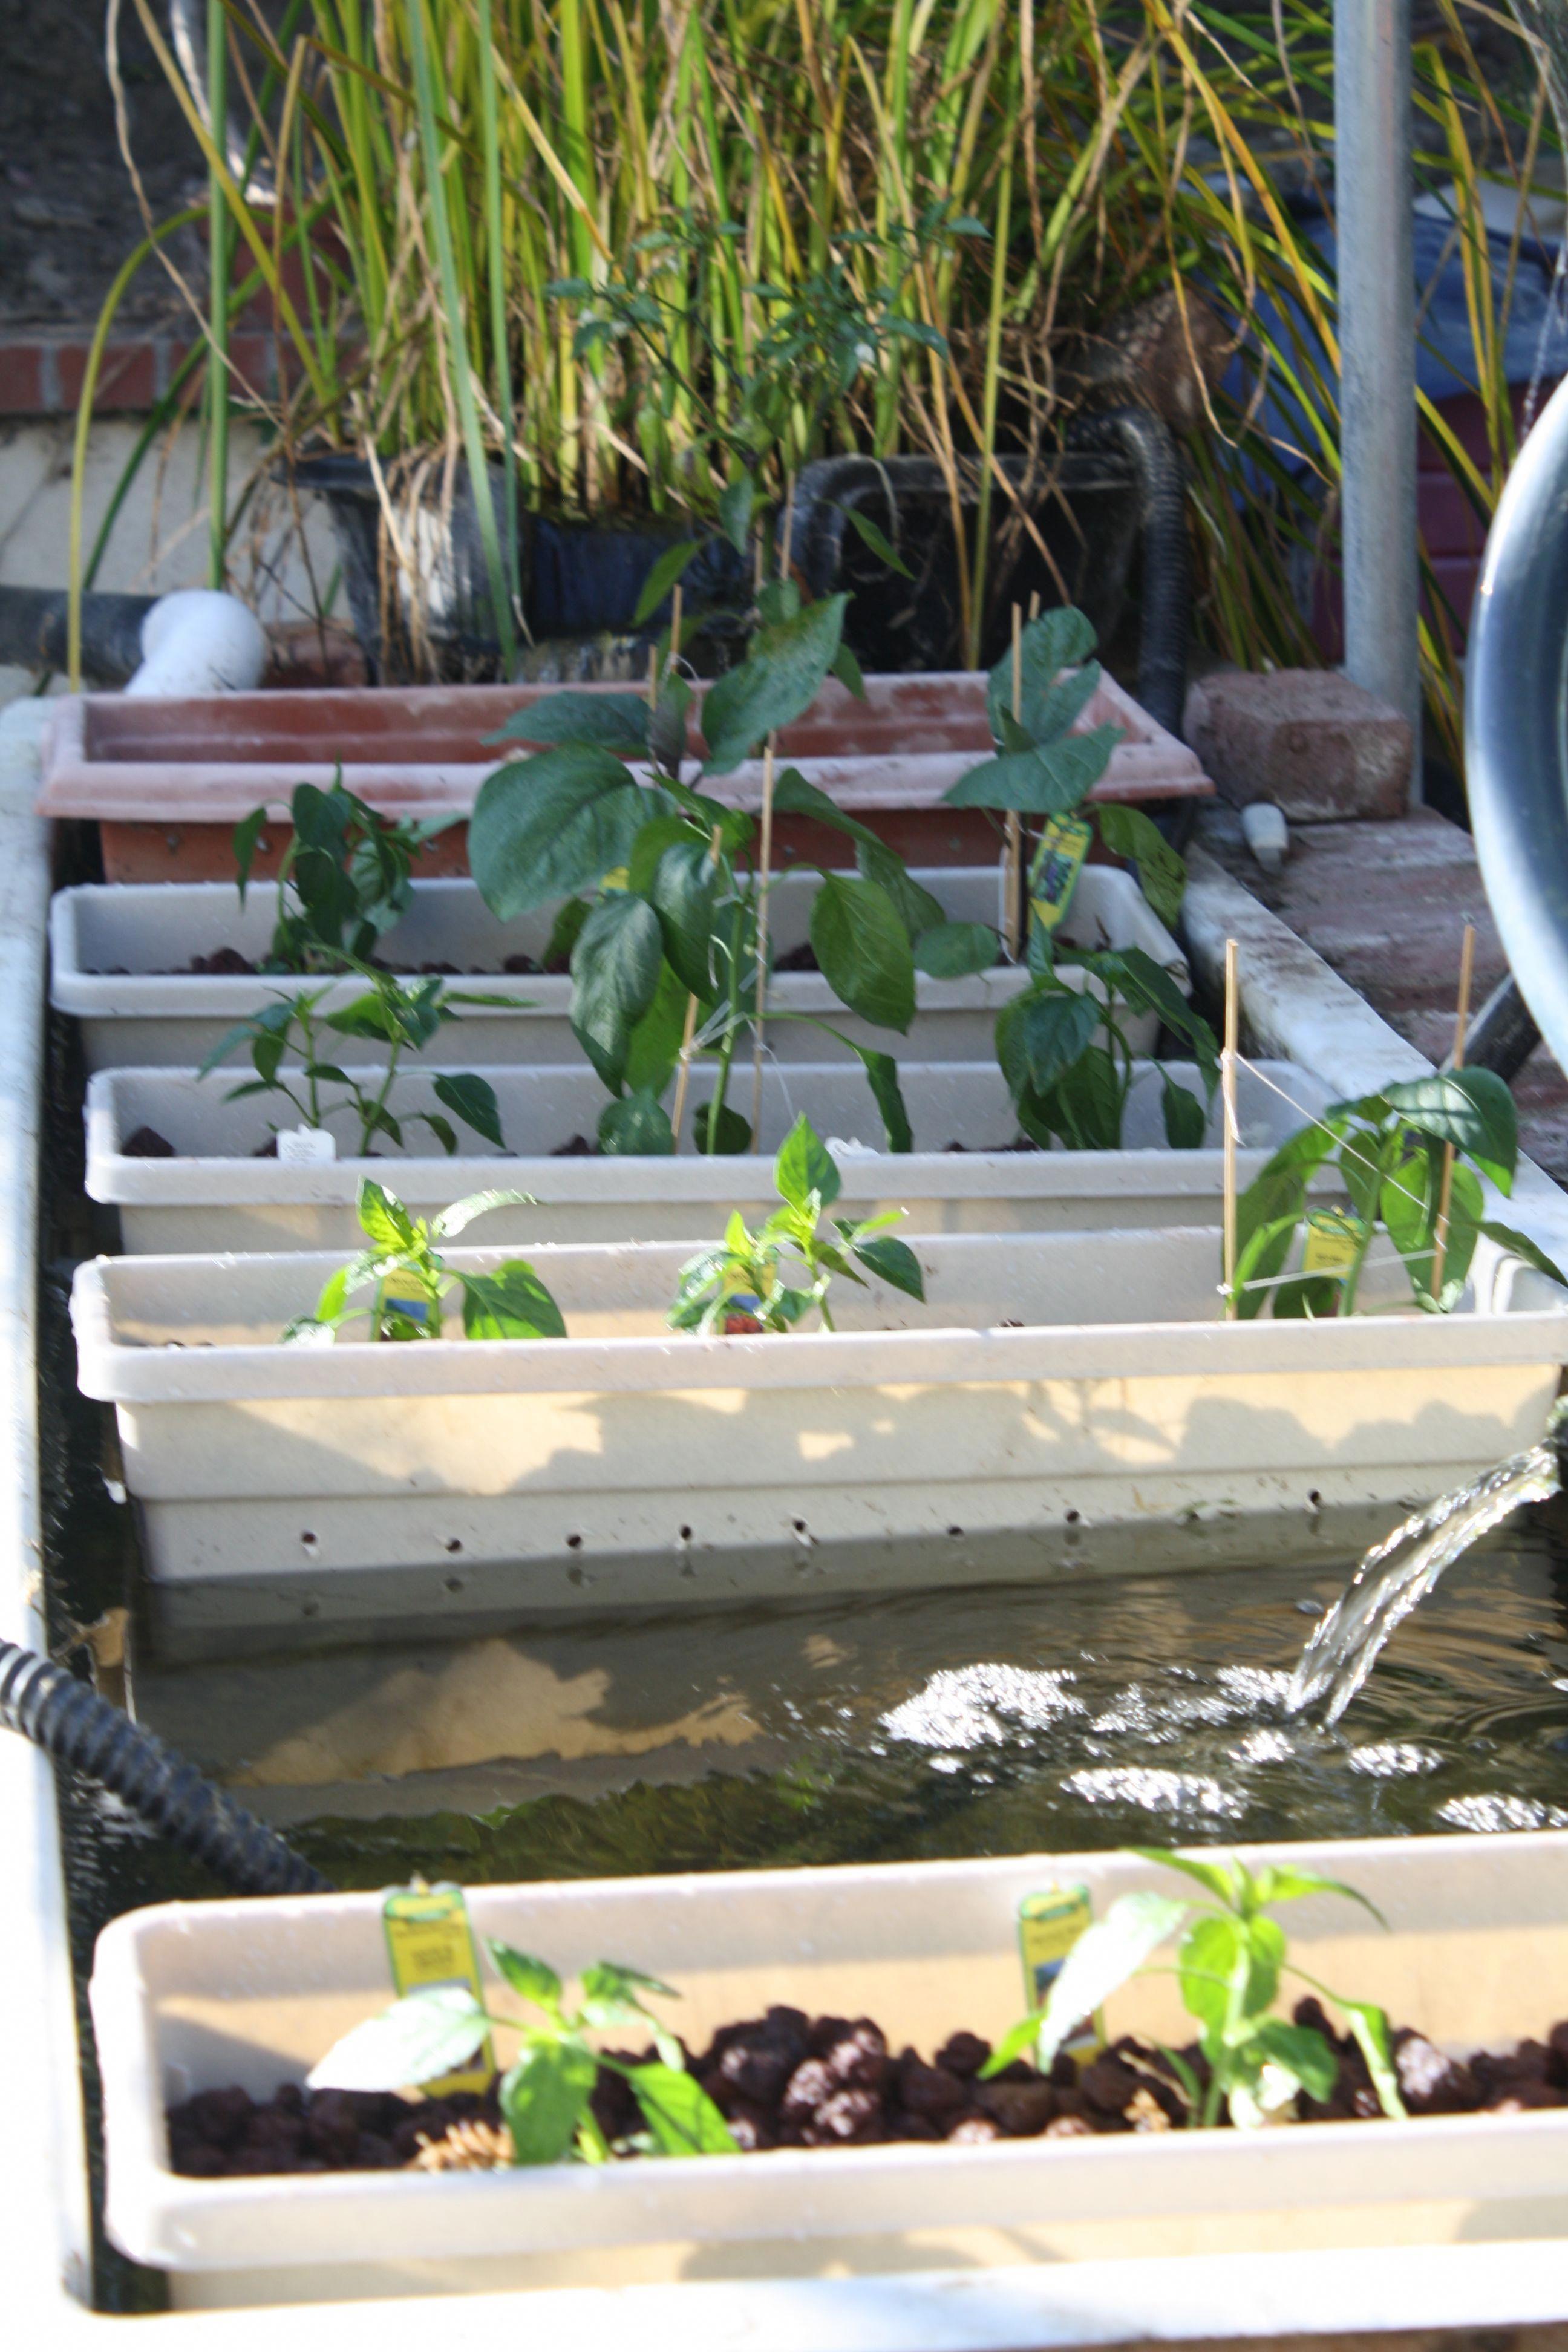
Kati la [cs] hydroponic [cs] lenye maji linabeba mimea midogo iliopandwa kwenye sufuria nyeupe, Maji safi yanatiririka kutoka kwenye pomba yakionyesha mfumo wa mzunguko wa maji, mimea hiyo inaonekana kuwa na afya njema.